List of Murdoch Mysteries characters

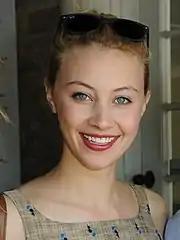
Sarah Gadon

Portrayed by Sarah Allen, a romantic interest of Murdoch appearing in five episodes over the second half of season 2. She often does not get along with Dr. Julia Ogden because she suspects that Murdoch still has feelings for her.